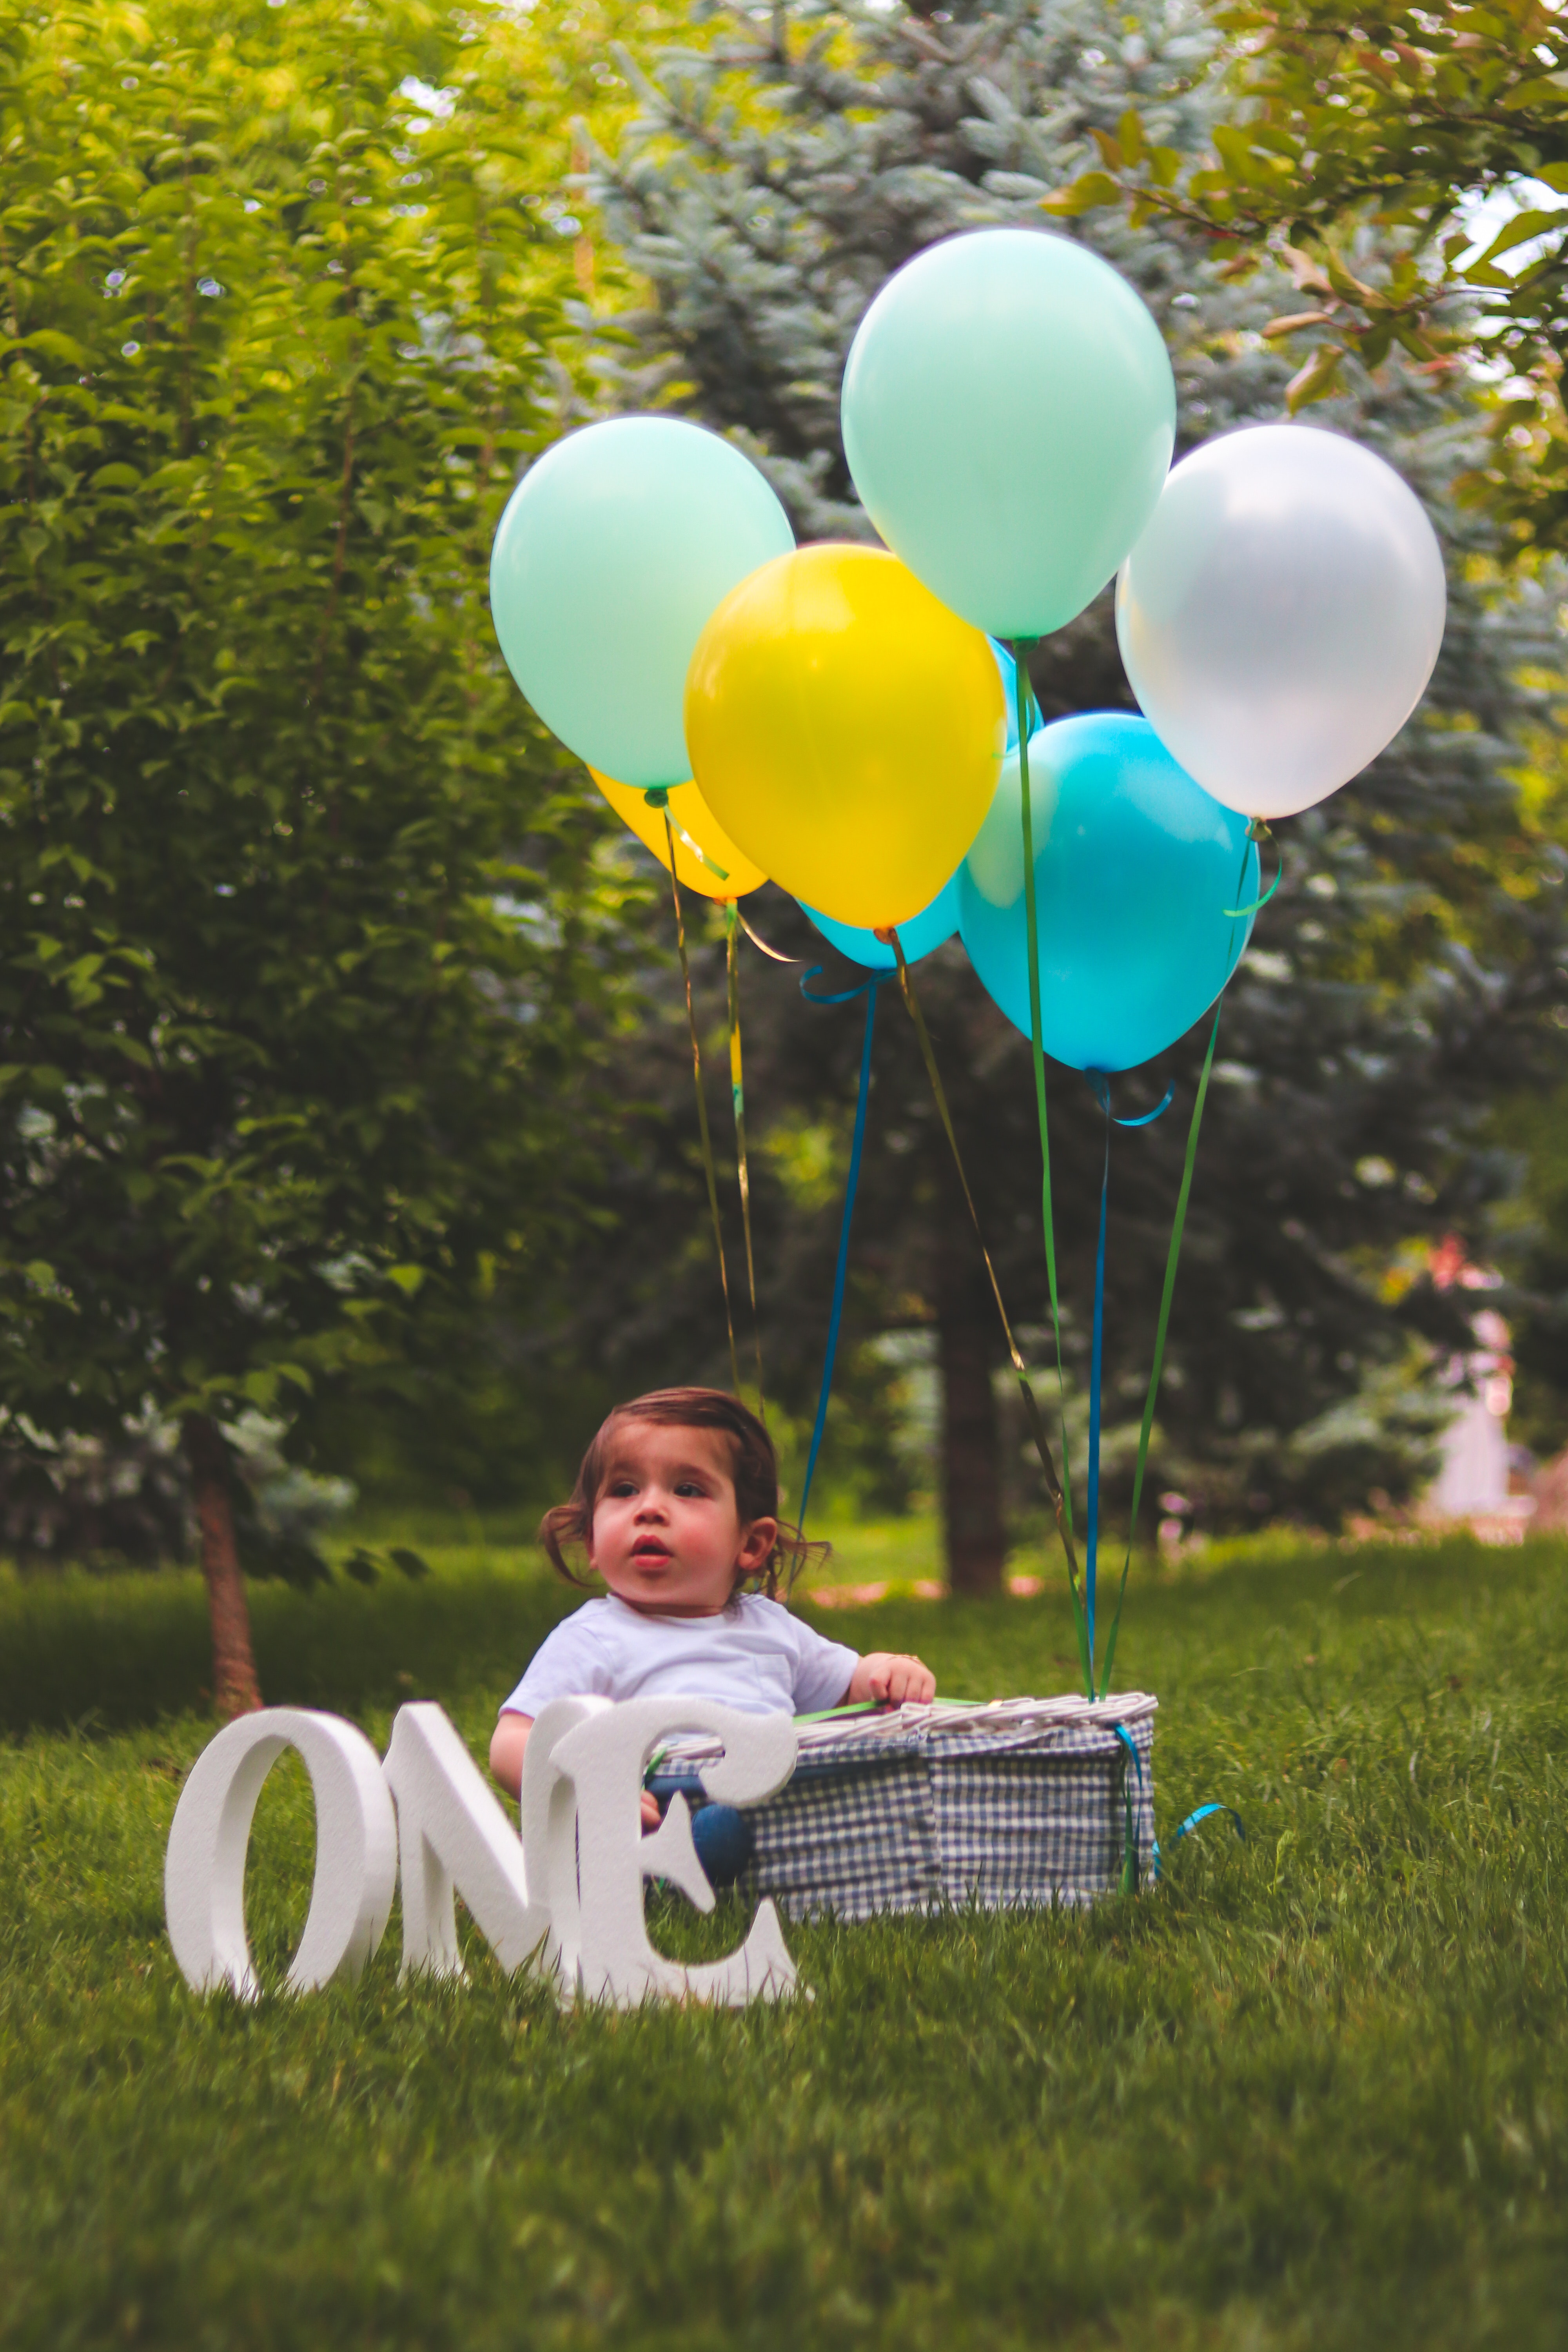
balloon, green, party supply, yellow, sky, child, fun, grass, happy, recreation, leisure